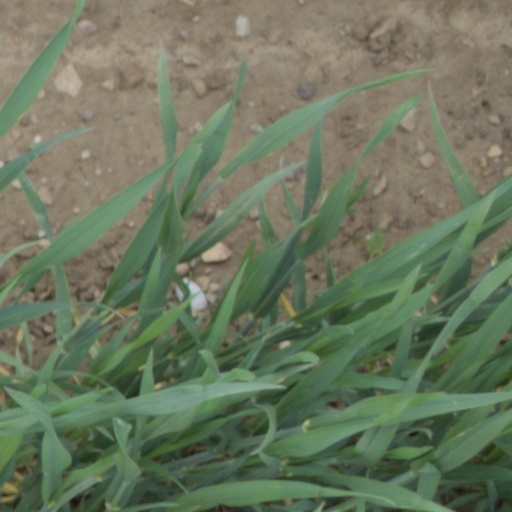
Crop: wheat